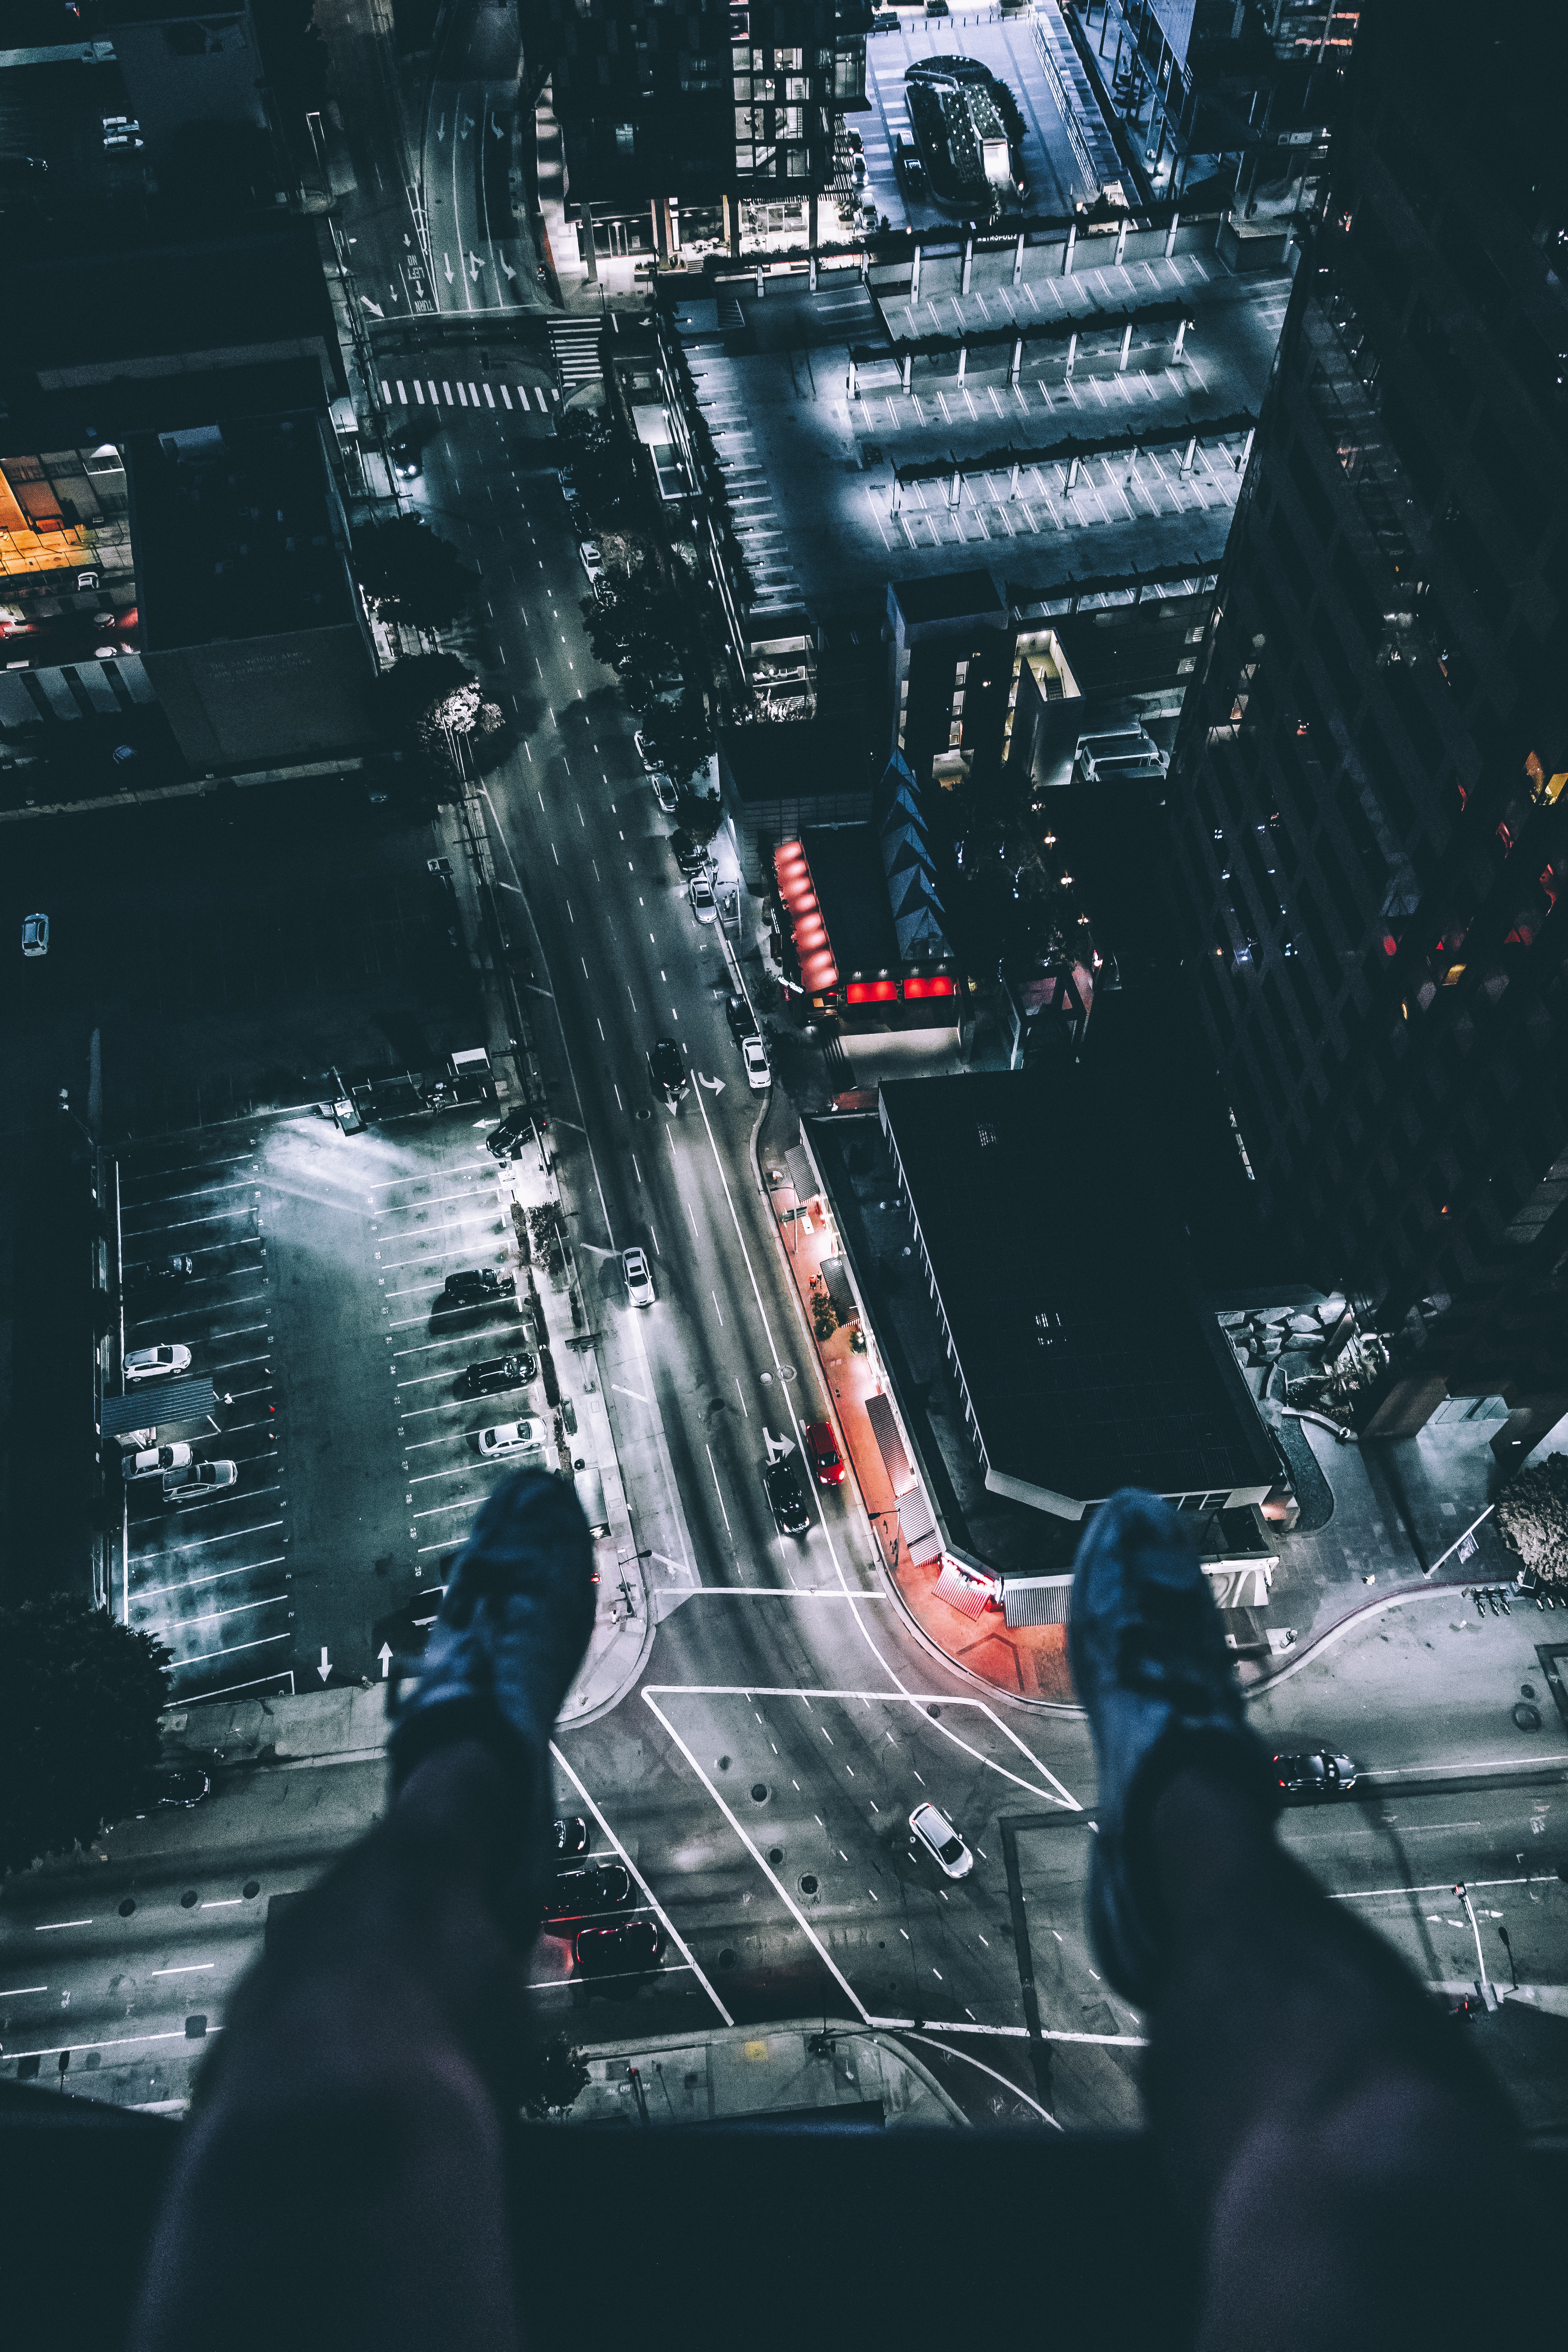
water, sky, city, world, metropolis, screenshot, bird's eye view, aerial photography, pc game, computer wallpaper, visual effects